NineStar Connect

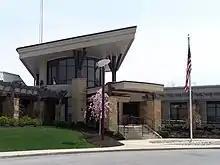
NineStar Connect corporate headquarters located in Greenfield, Indiana.

NineStar Connect is an American smart utility cooperative. It is headquartered in Greenfield, Indiana, with assets in Central Indiana. The company offers communication, electricity, water and sewer utility services.